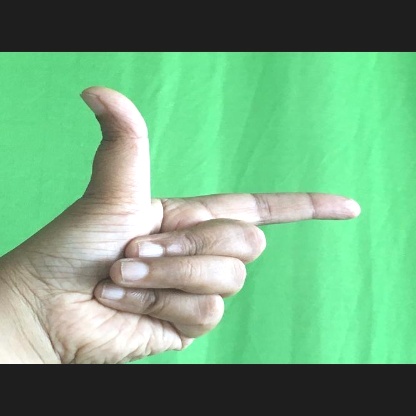
Mudra: Chandrakala